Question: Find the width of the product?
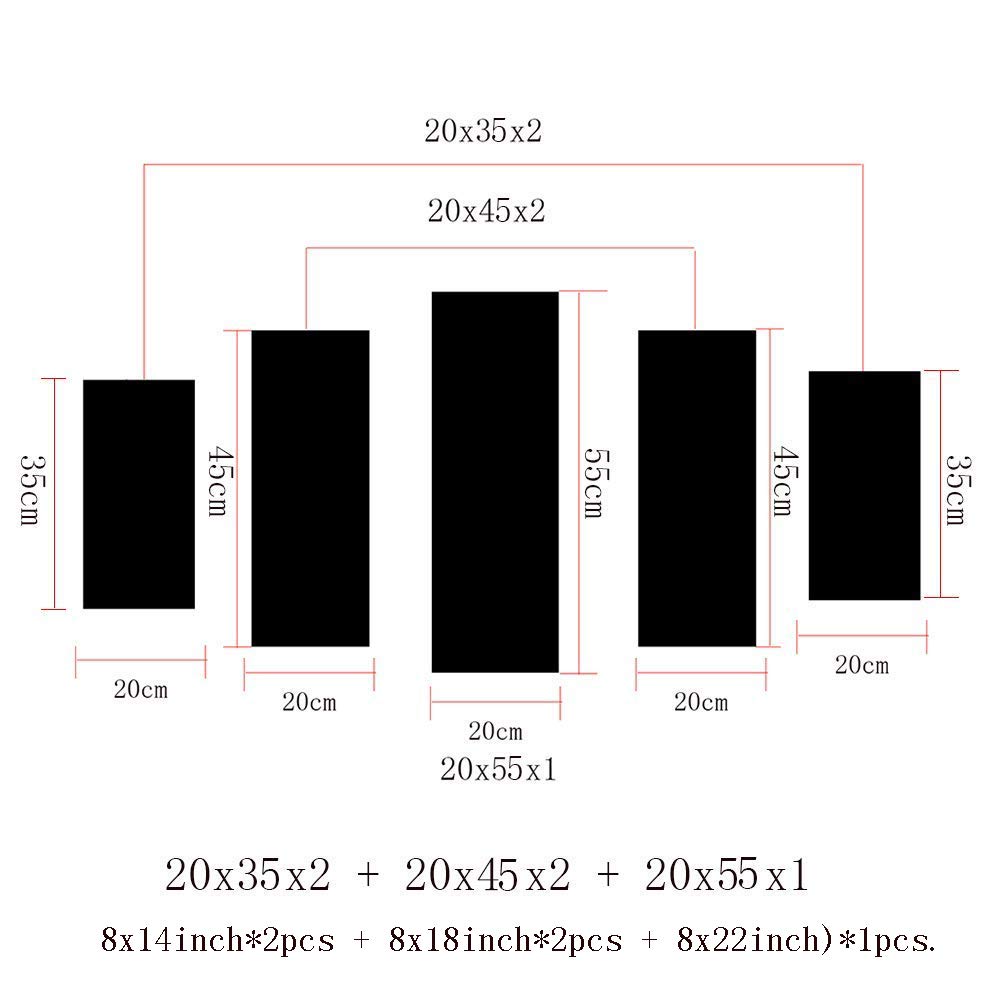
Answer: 35.0 centimetre